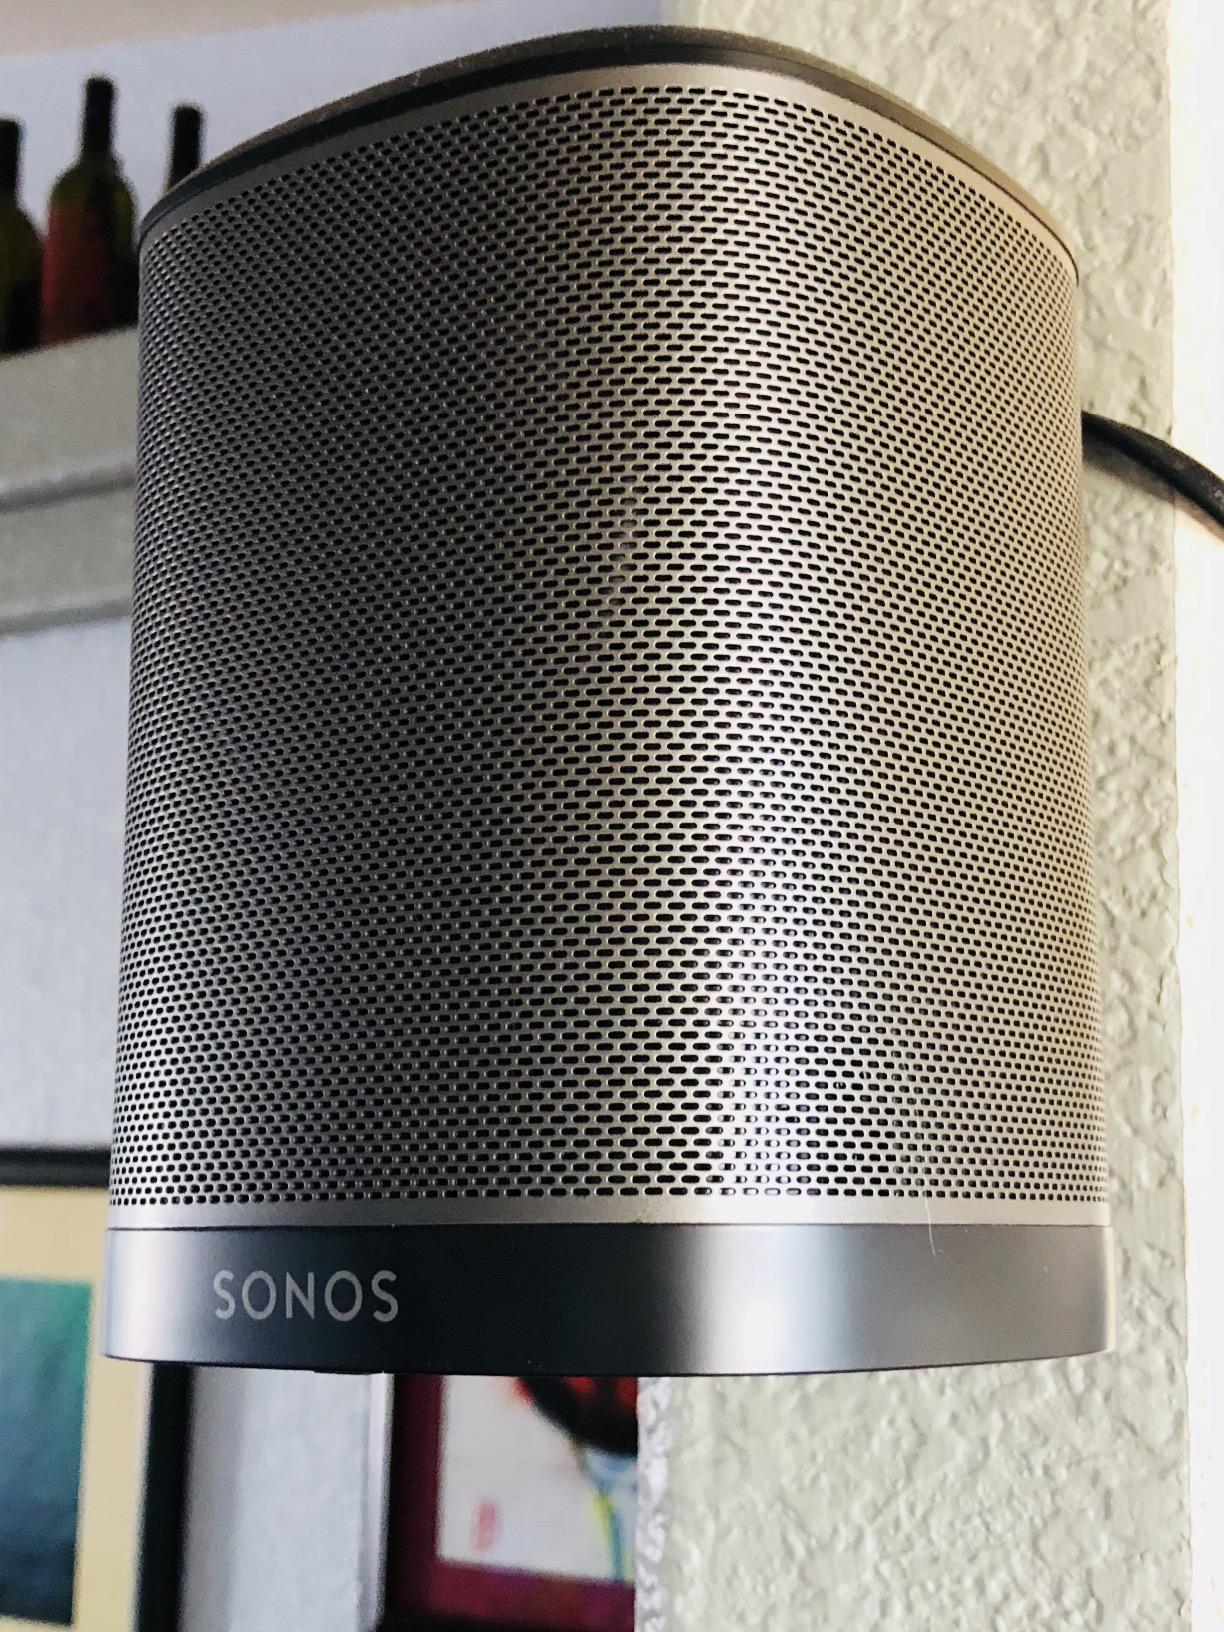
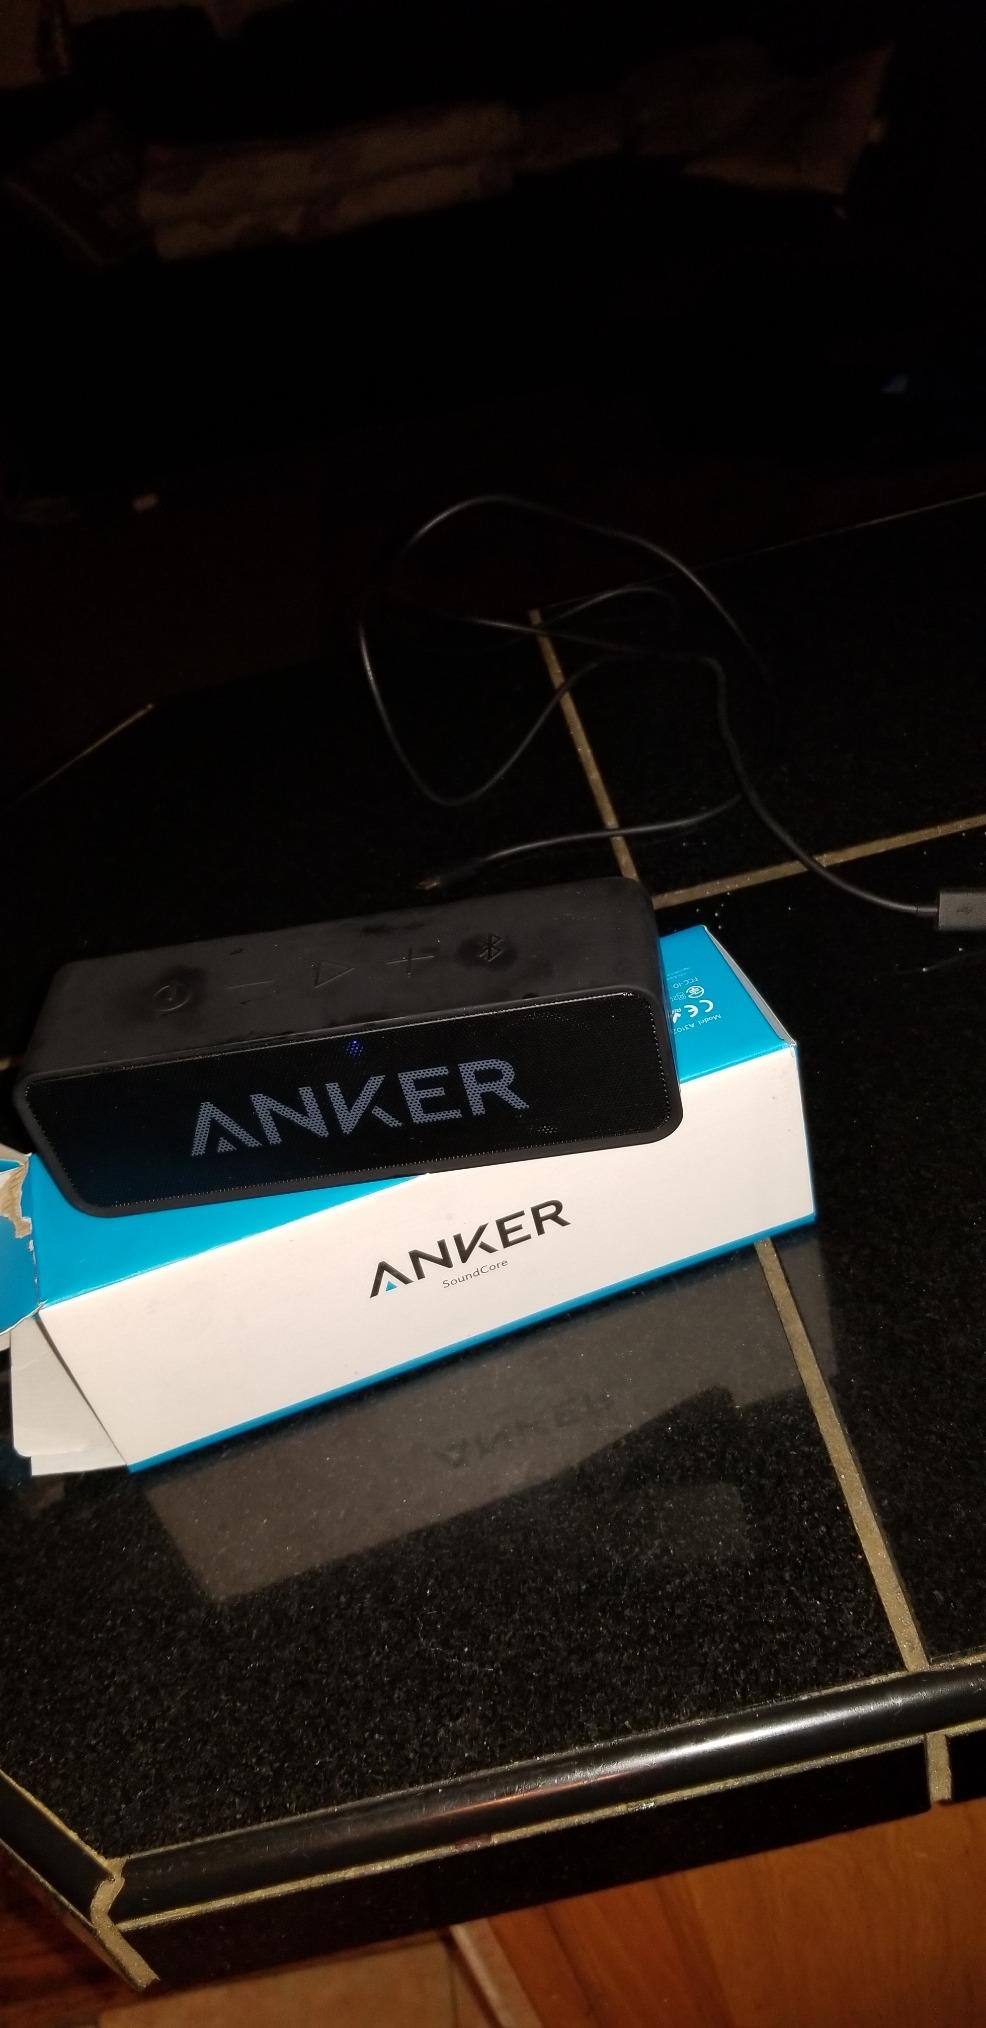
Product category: speaker
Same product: no